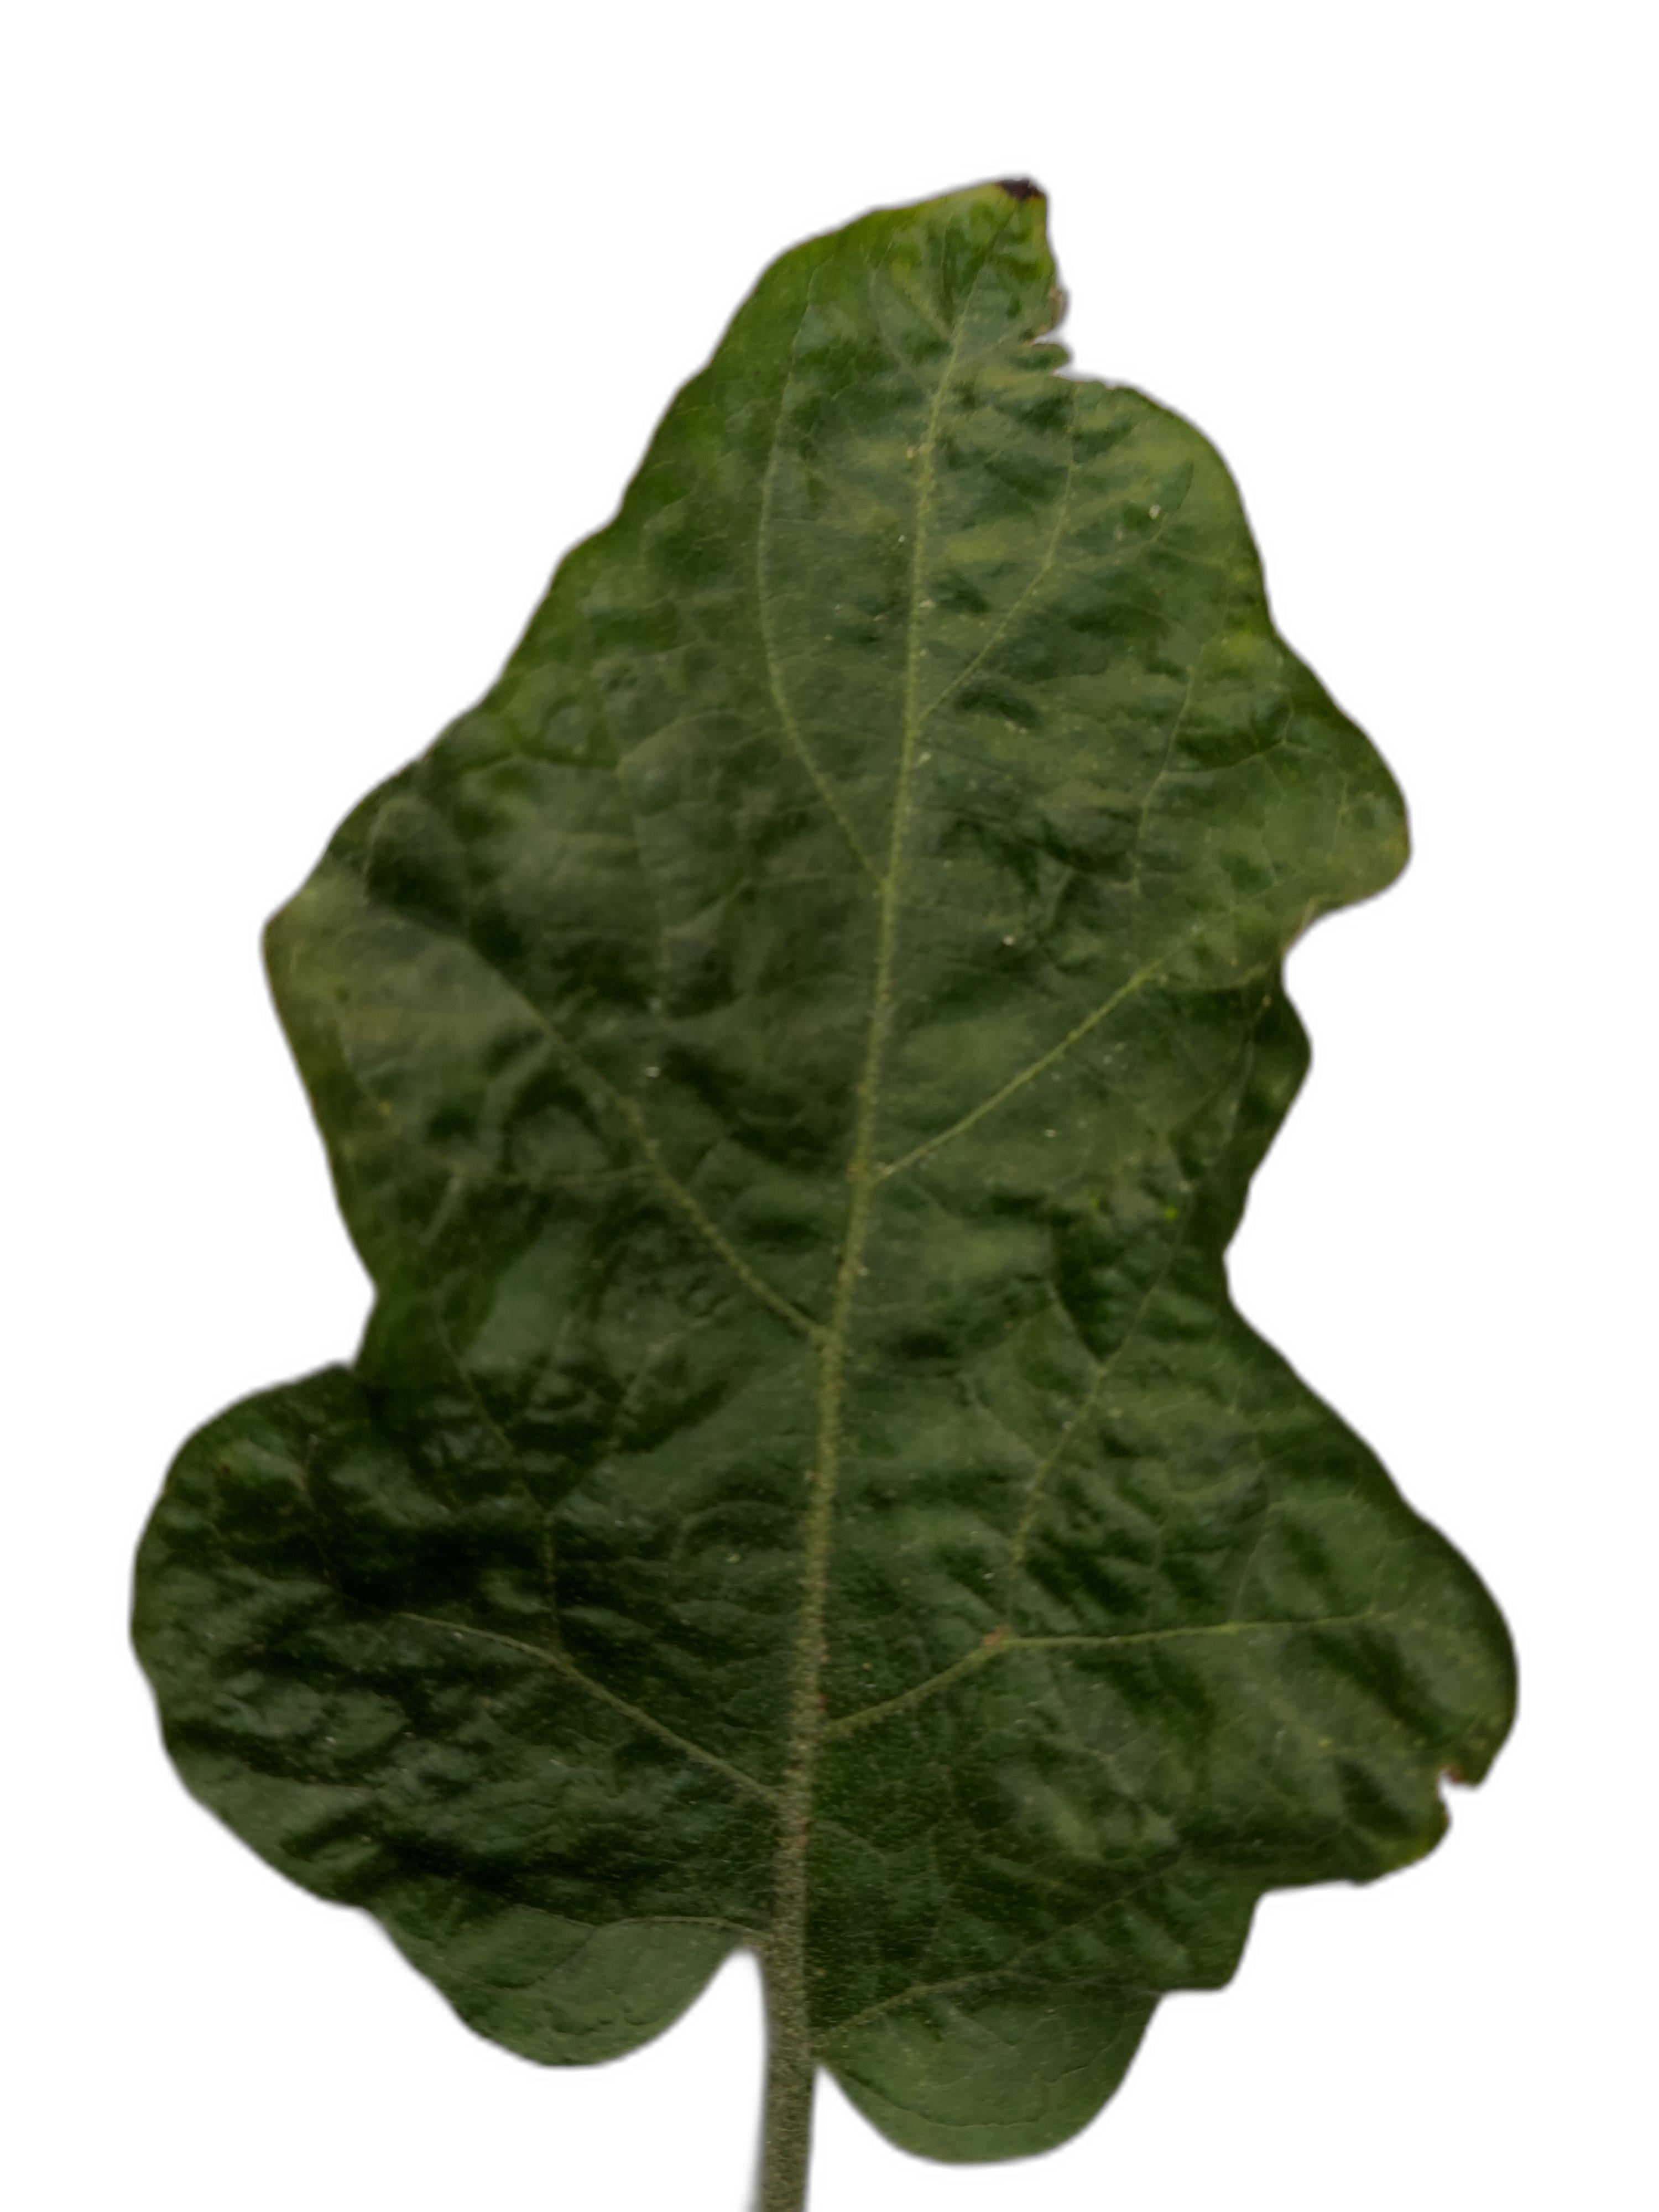
Label: Healthy Leaf